The Bed and Breakfast Star

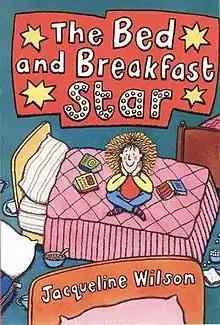
First edition

The Bed and Breakfast Star is a children's novel by British author Jacqueline Wilson.